The Strat

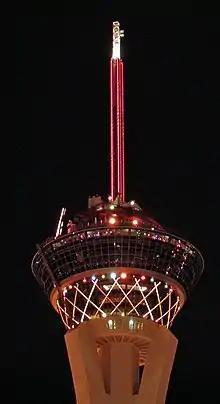
The tower pod and needle at night

The resort was named after the stratosphere in Earth's atmosphere, as a reference to the height of the tower. At , it is the tallest freestanding observation tower in the United States, and the second-tallest in the Western Hemisphere, surpassed only by the CN Tower in Toronto, Ontario. It is the tallest tower west of the Mississippi River, and also the tallest structure in Las Vegas and in the state of Nevada. Because the tower is not fully habitable, it is not considered a building, according to the Council on Tall Buildings and Urban Habitat. Because of its visibility, the tower serves as a visual aid for some motorists in the Las Vegas Valley. The tower also presents problems for air traffic controllers, who have to guide certain planes to avoid the structure.